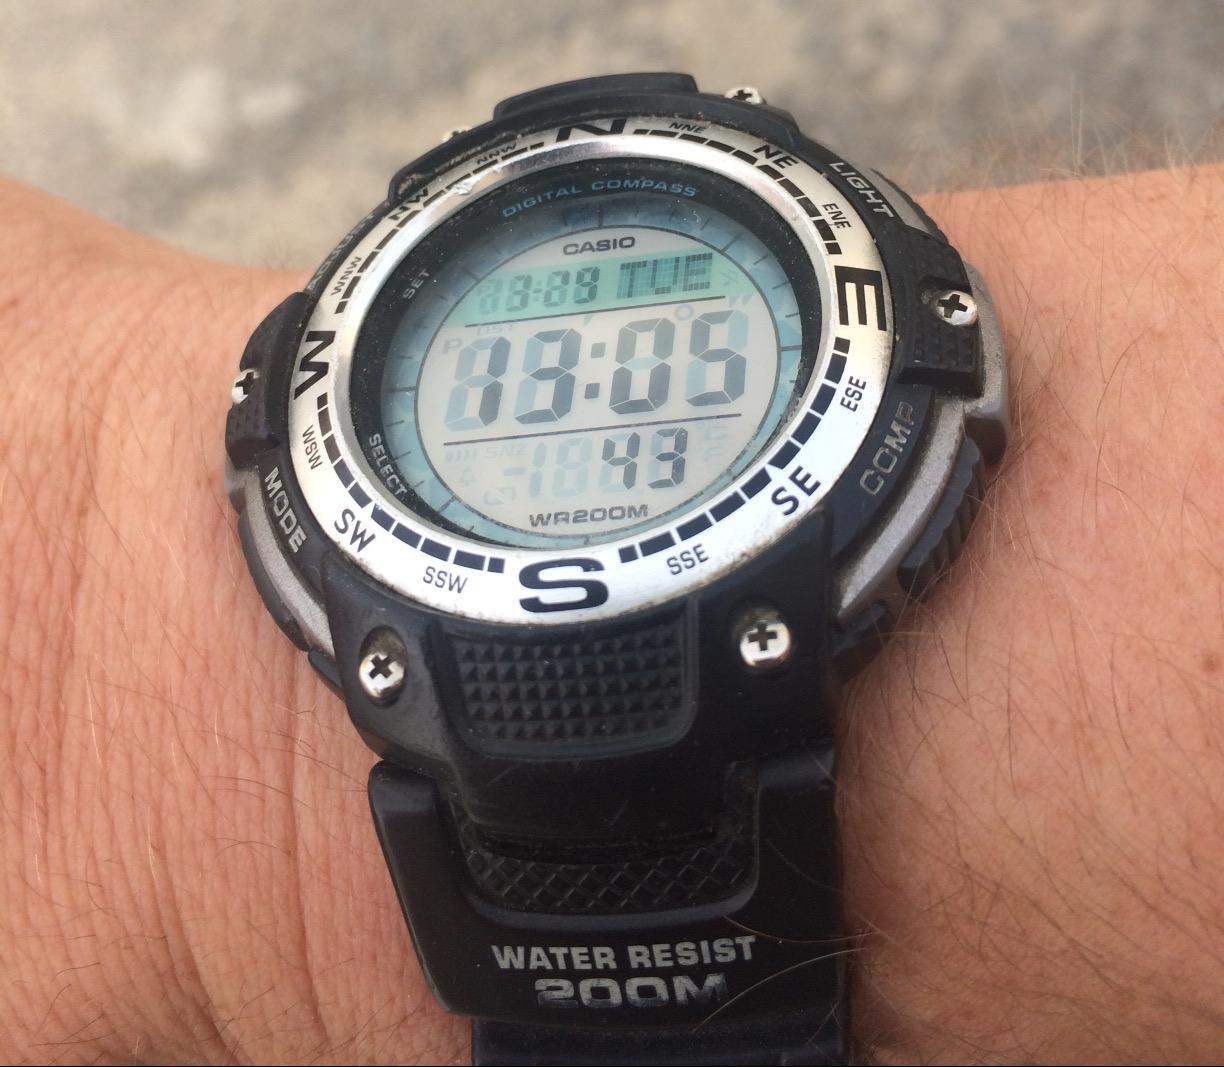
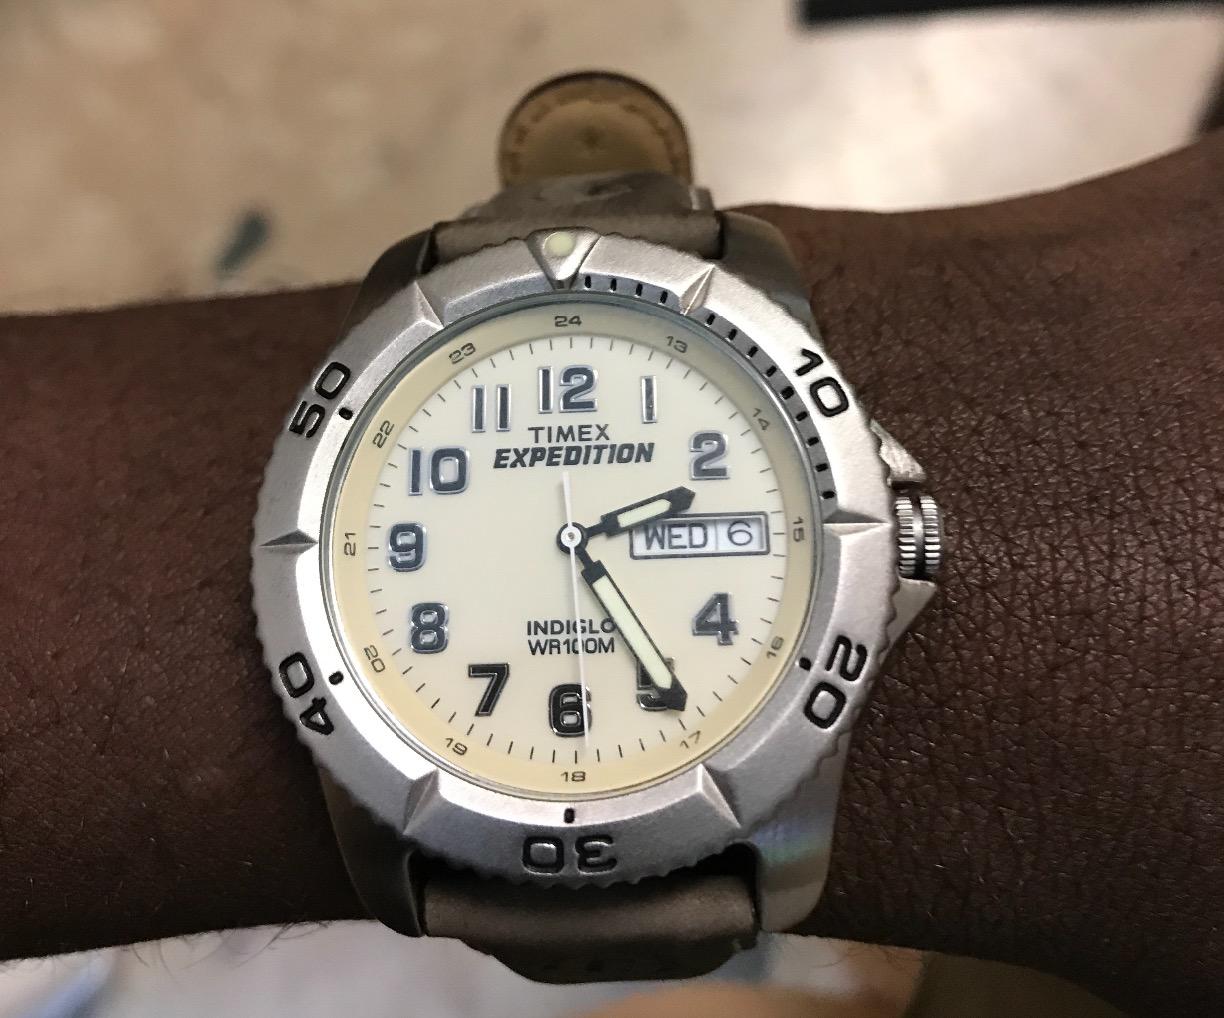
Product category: accessories_watch
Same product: no